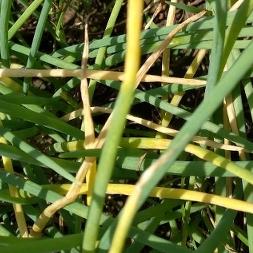
Crop: Onion
Condition: fusarium-d